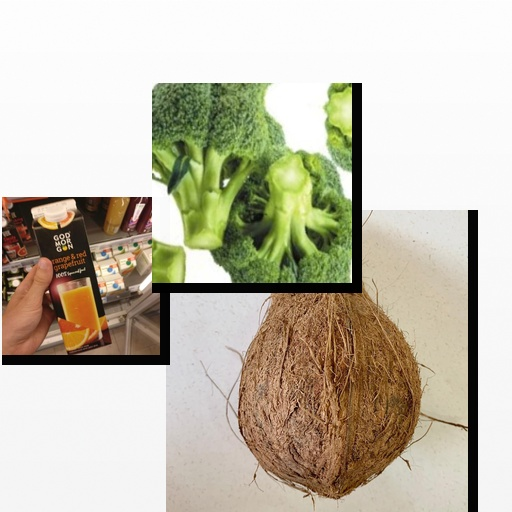
Food items: orange_red_grapefruit_juice, broccoli, coconut